Ichthyosauria

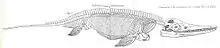
Diagram of the skeletal anatomy of "Ichthyosaurus communis" from an 1824 paper by Conybeare.

Home was very uncertain how the animal should be classified. Though most individual skeletal elements looked very reptilian, the anatomy as a whole resembled that of a fish, so he initially assigned the creature to the fishes, as seemed to be confirmed by the flat shape of the vertebrae. At the same time, he considered it a transitional form between fishes and crocodiles, not in an evolutionary sense, but as regarded its place in the , the "Chain of Being" hierarchically connecting all living creatures. In 1818, Home noted some coincidental similarities between the coracoid of ichthyosaurians and the sternum of the platypus. This induced him to emphasize its status as a transitional form, combining, like the platypus, traits of several larger groups. In 1819, he considered it a form between newts, like the olm, and lizards; he then gave a formal generic name: "Proteo-Saurus". However, in 1817, Karl Dietrich Eberhard Koenig had already referred to the animal as "Ichthyosaurus", "fish saurian" from Greek , , "fish". This name at the time was an invalid and was only published by Koenig in 1825, but was adopted by De la Beche in 1819 in a lecture where he named three "Ichthyosaurus" species. This text would only be published in 1822, just after De la Beche's friend William Conybeare published a description of these species, together with a fourth one. The type species was "Ichthyosaurus communis", based on a lost skeleton. Conybeare considered that "Ichthyosaurus" had priority relative to "Proteosaurus". Although this is incorrect by modern standards, the latter name became a "forgotten" . In 1821, De la Beche and Conybeare provided the first systematic description of ichthyosaurs, comparing them to another newly identified marine reptile group, the Plesiosauria. Much of this description reflected the insights of their friend, the anatomist Joseph Pentland.